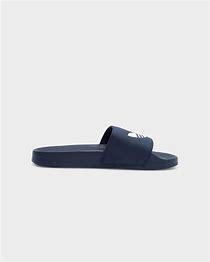
Brand: Adidas
Model: Adilette Lite